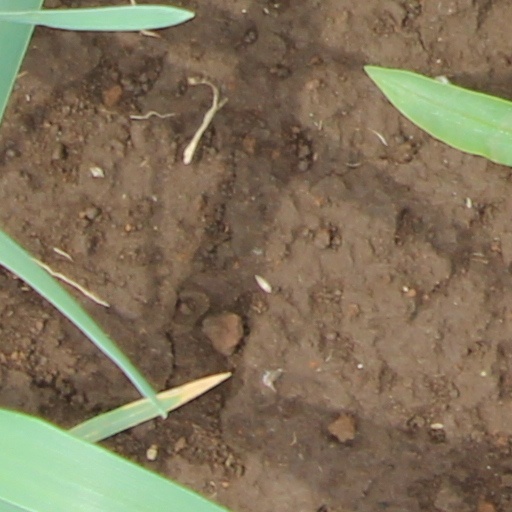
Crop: wheat